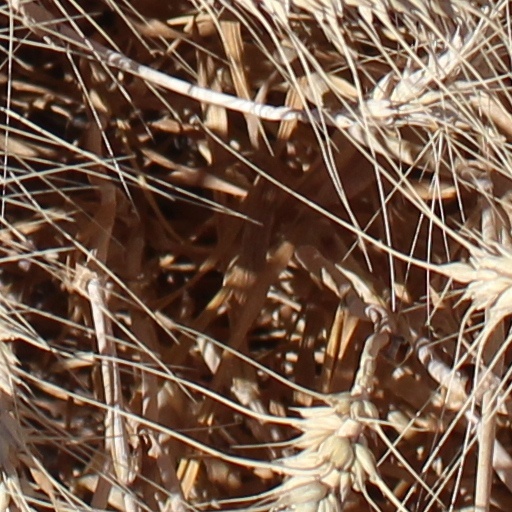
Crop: wheat